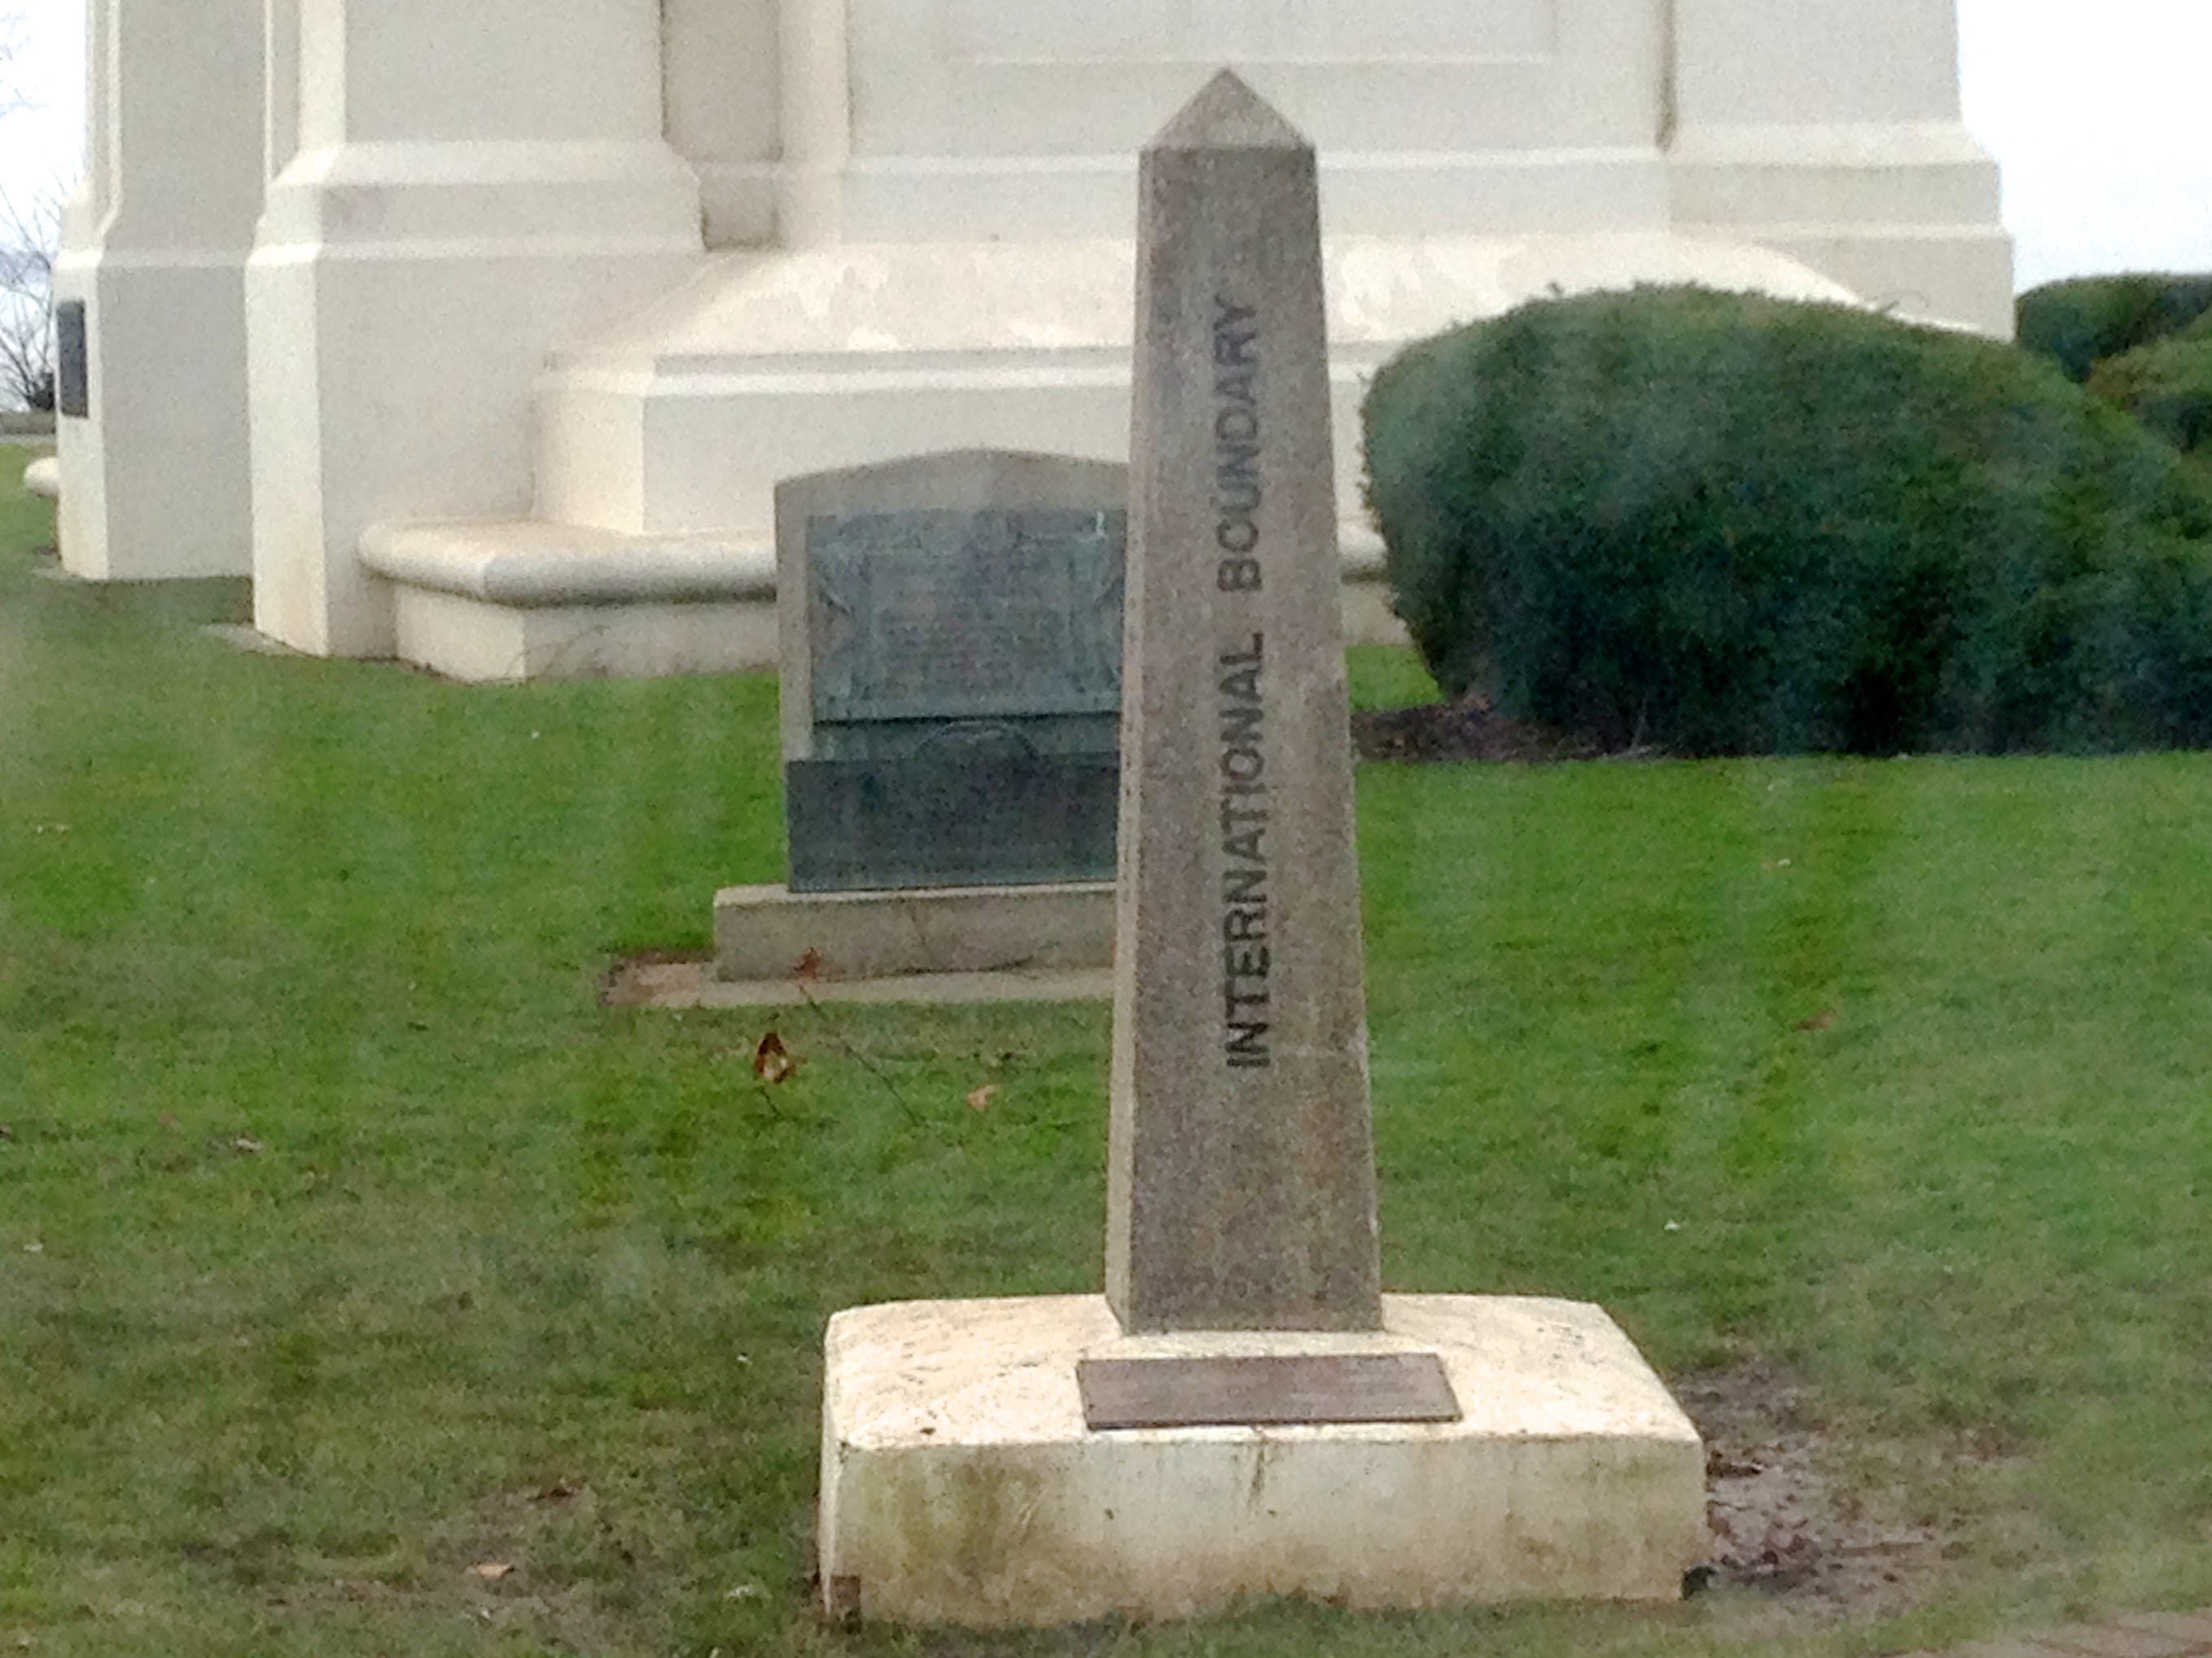
structure, monument, cemetery, grave, sculpture, memorial, headstone, monolith, stele